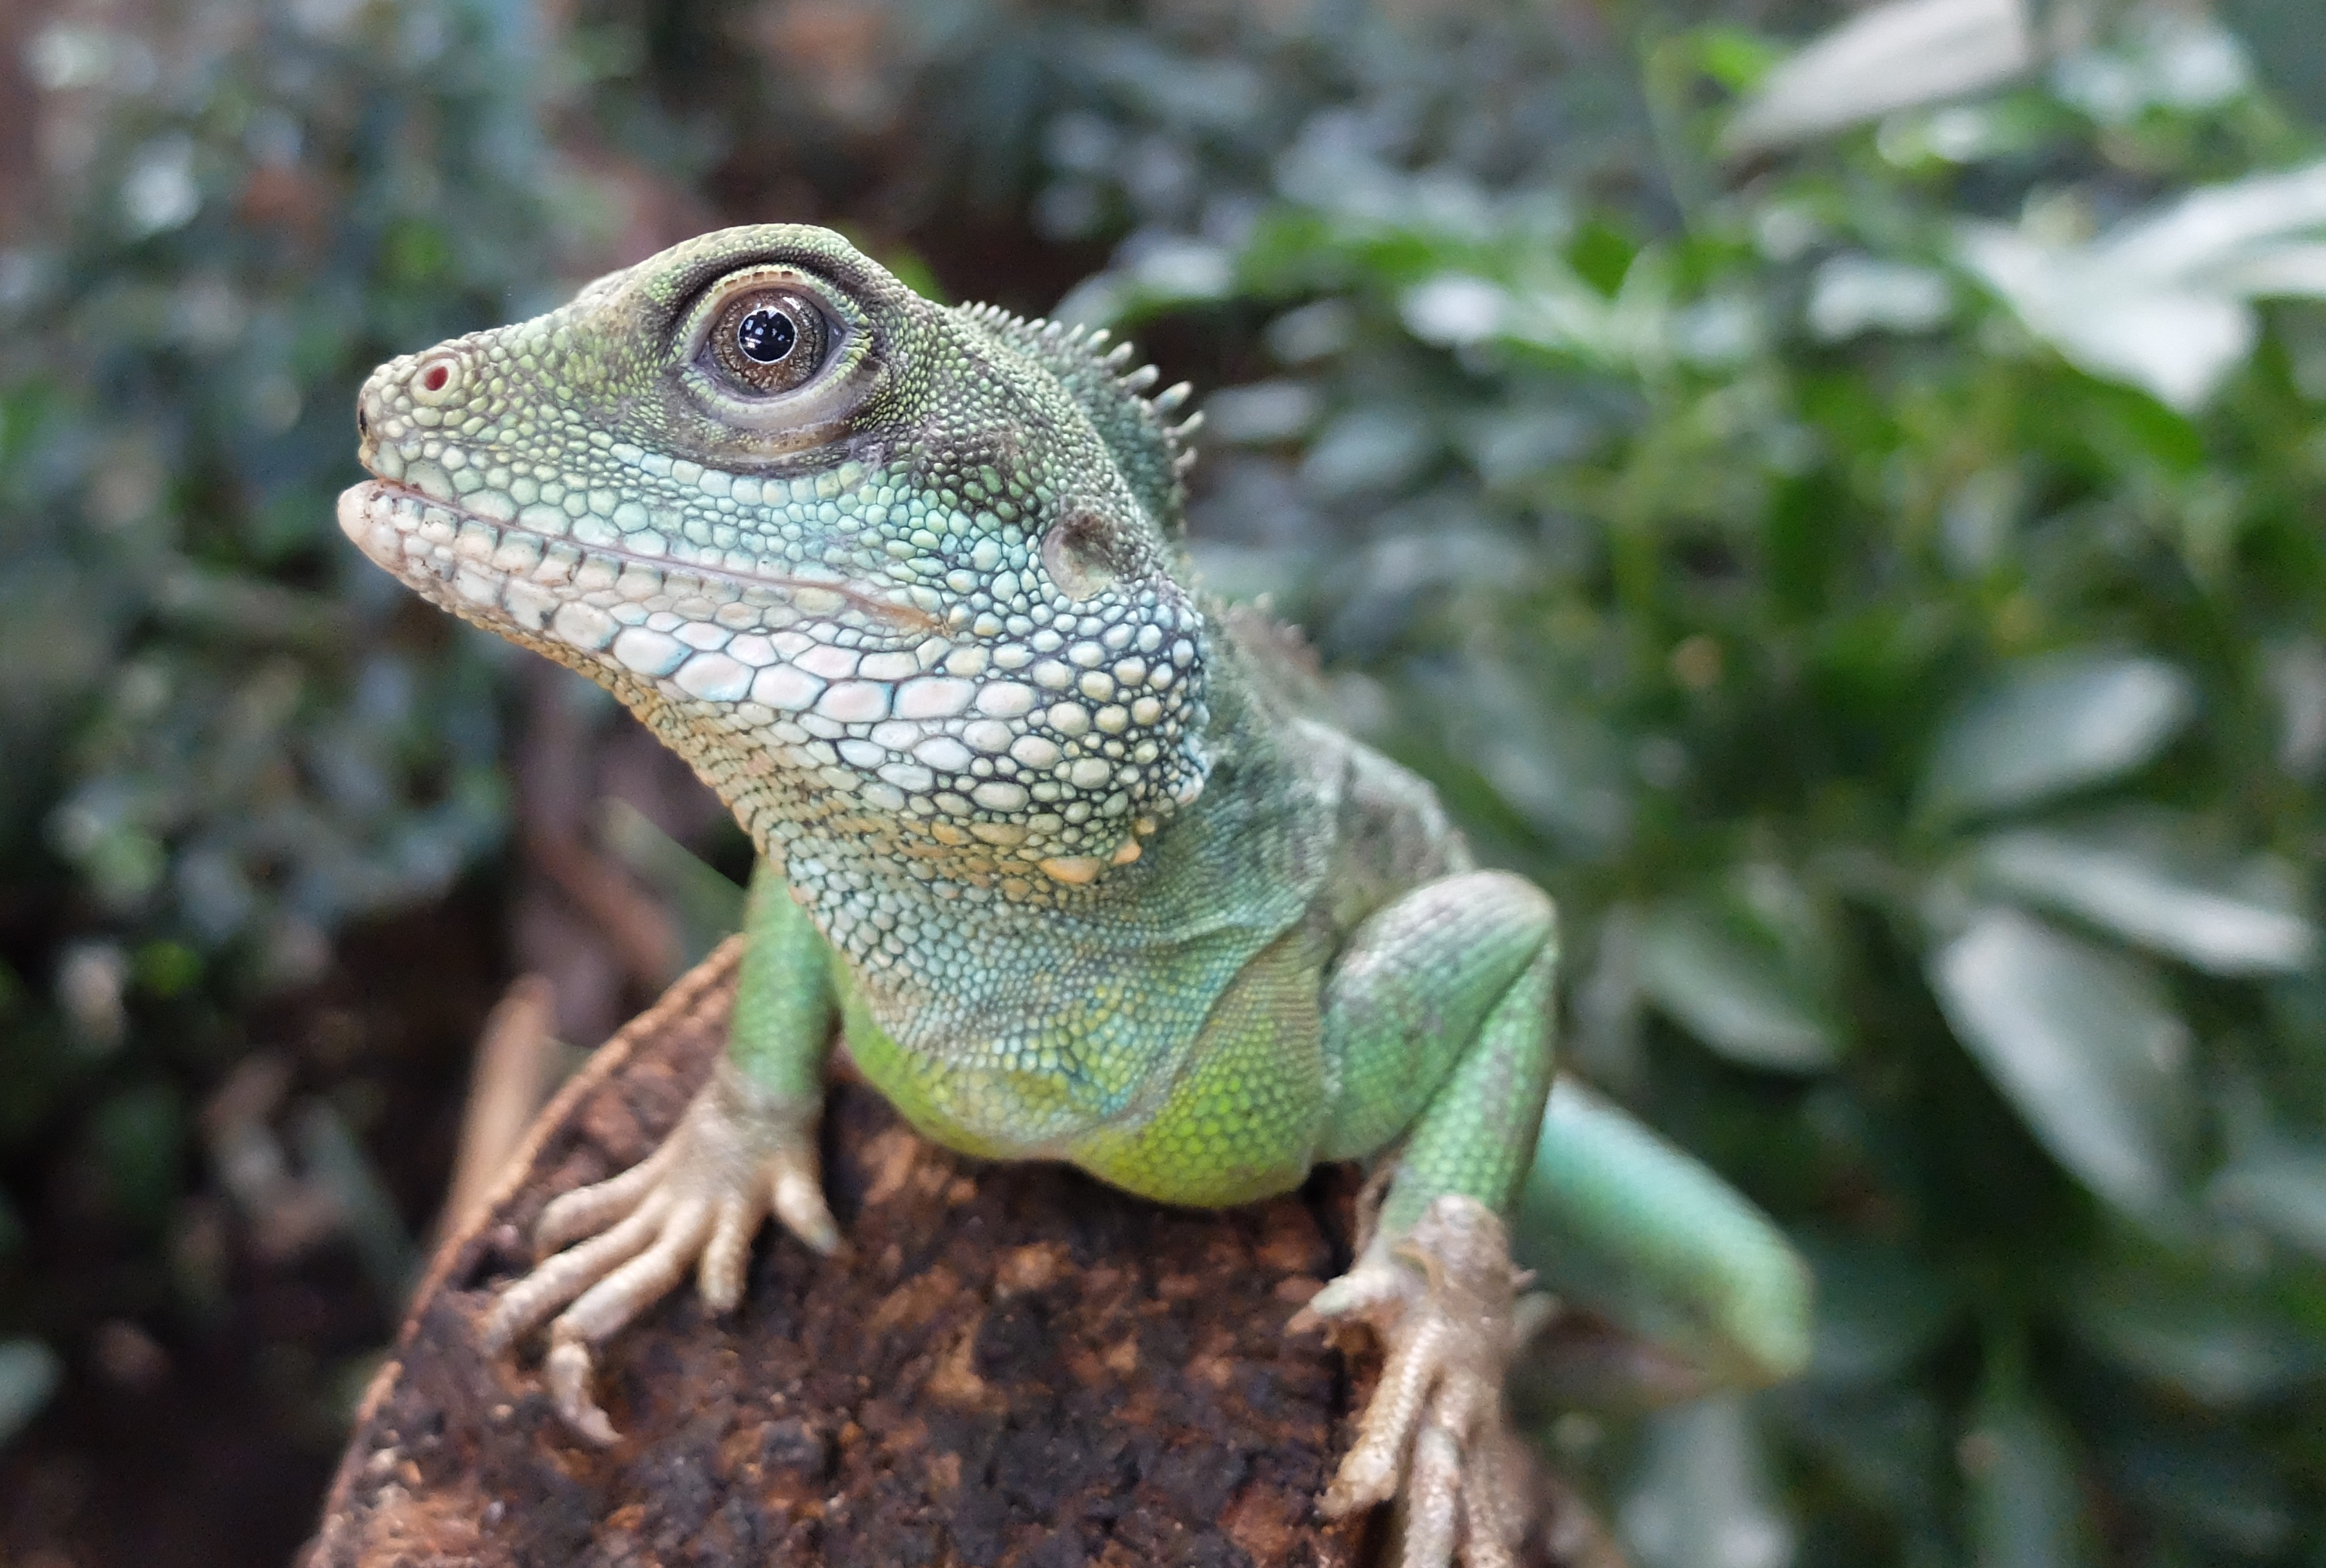
nature, animal, wildlife, reptile, iguana, fauna, lizard, green lizard, chameleon, eye, vertebrate, iguania, lacerta, agamidae, dactyloidae, scaled reptile, lacertidae, african chameleon